Warren R. Briggs

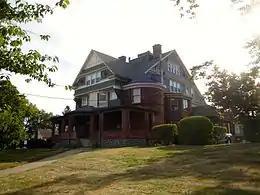
Lavinia L. Parmly House, Bridgeport, 1890.

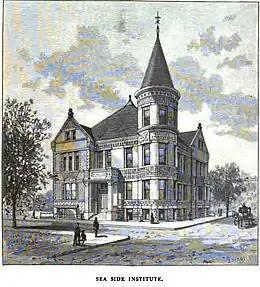
Seaside Institute, Bridgeport, 1887.

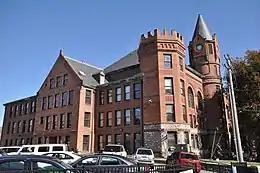
Fairfield County Courthouse, Bridgeport, 1887–88 and 1914–16.

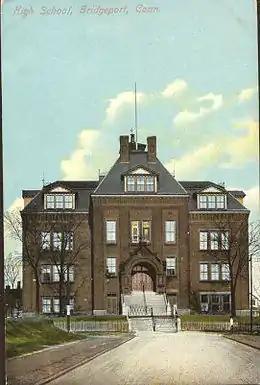
Bridgeport High School, Bridgeport, 1880.

Warren R. Briggs (1850–1933) was an American architect who worked in Bridgeport, Connecticut.